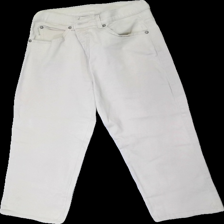
View: front
Type: Jeans
Category: Ladies
Brand: Flash
Colors: Beige
Material: 100% Cotton
Cut: Cropped
Size: 38
Trend: Denim
Price range: 50-100
Recommended usage: Reuse
Description: Beige cropped jeans